Mordecai Wyatt Johnson

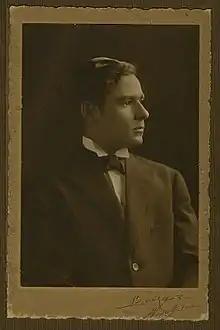
Johnson as a younger man.

Following a brief stint as secretary of the western region of the Student YMCA, in 1917 he became pastor of the First Baptist Church in Charleston, West Virginia. He later founded a chapter of the National Association for the Advancement of Colored People (NAACP).